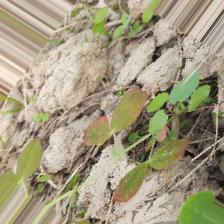
Label: Lentil Rust